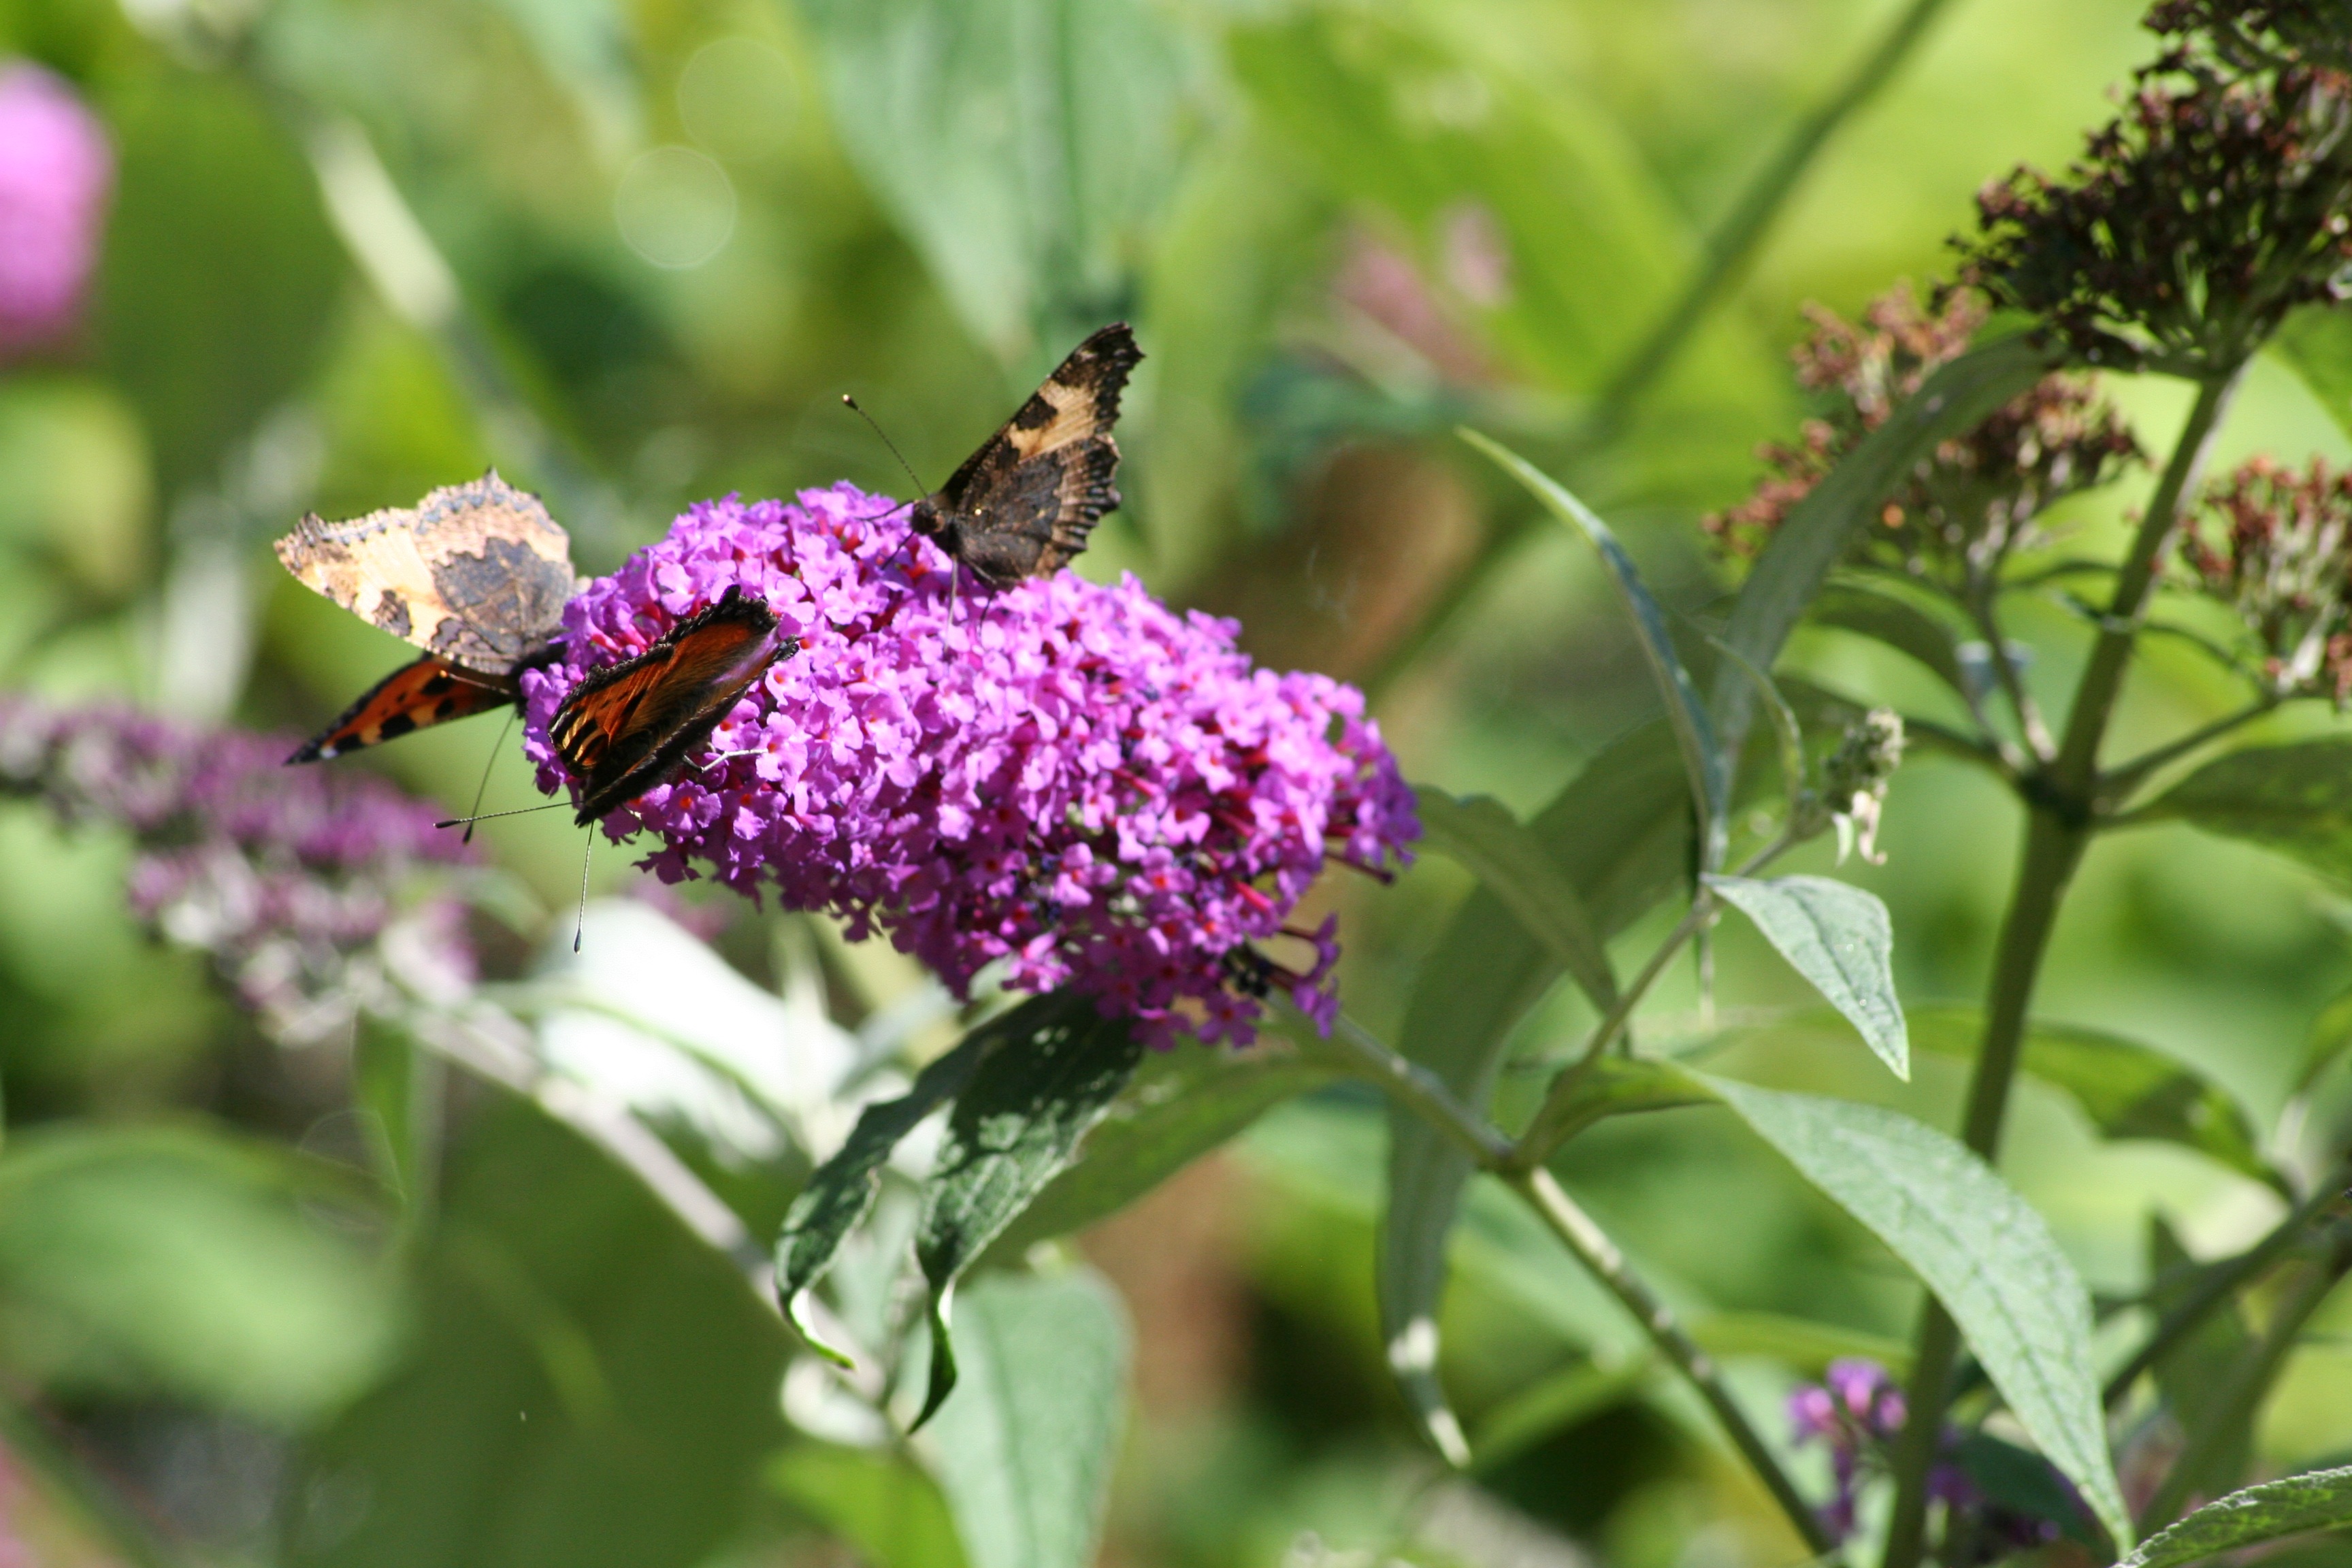
nature, flower, wildlife, insect, hummingbird, botany, butterfly, garden, flora, fauna, invertebrate, wildflower, shrub, bee, butterflies, nectar, macro photography, butterfly bush, pollinator, moths and butterflies